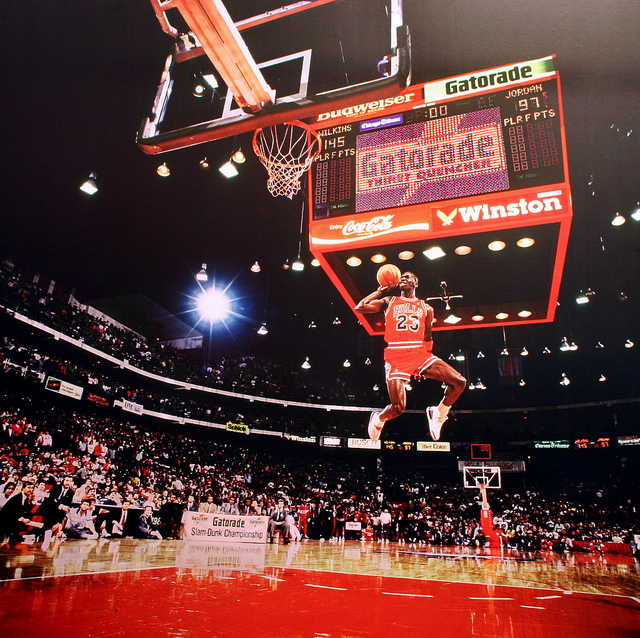
user: Given an image and a question. Answer the question in a short answer. Question: Which popular doughnut chain has a name similar to what this man is doing? Short Answer:
assistant: dunkin donuts